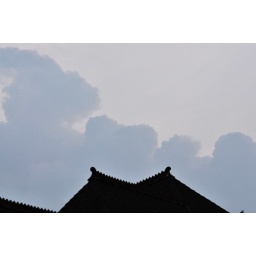
I don't know - there seemed like a weird symmetry beteen the angles of the roof and the angles in the clouds above